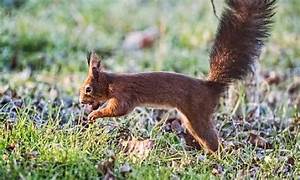
Label: squirrel